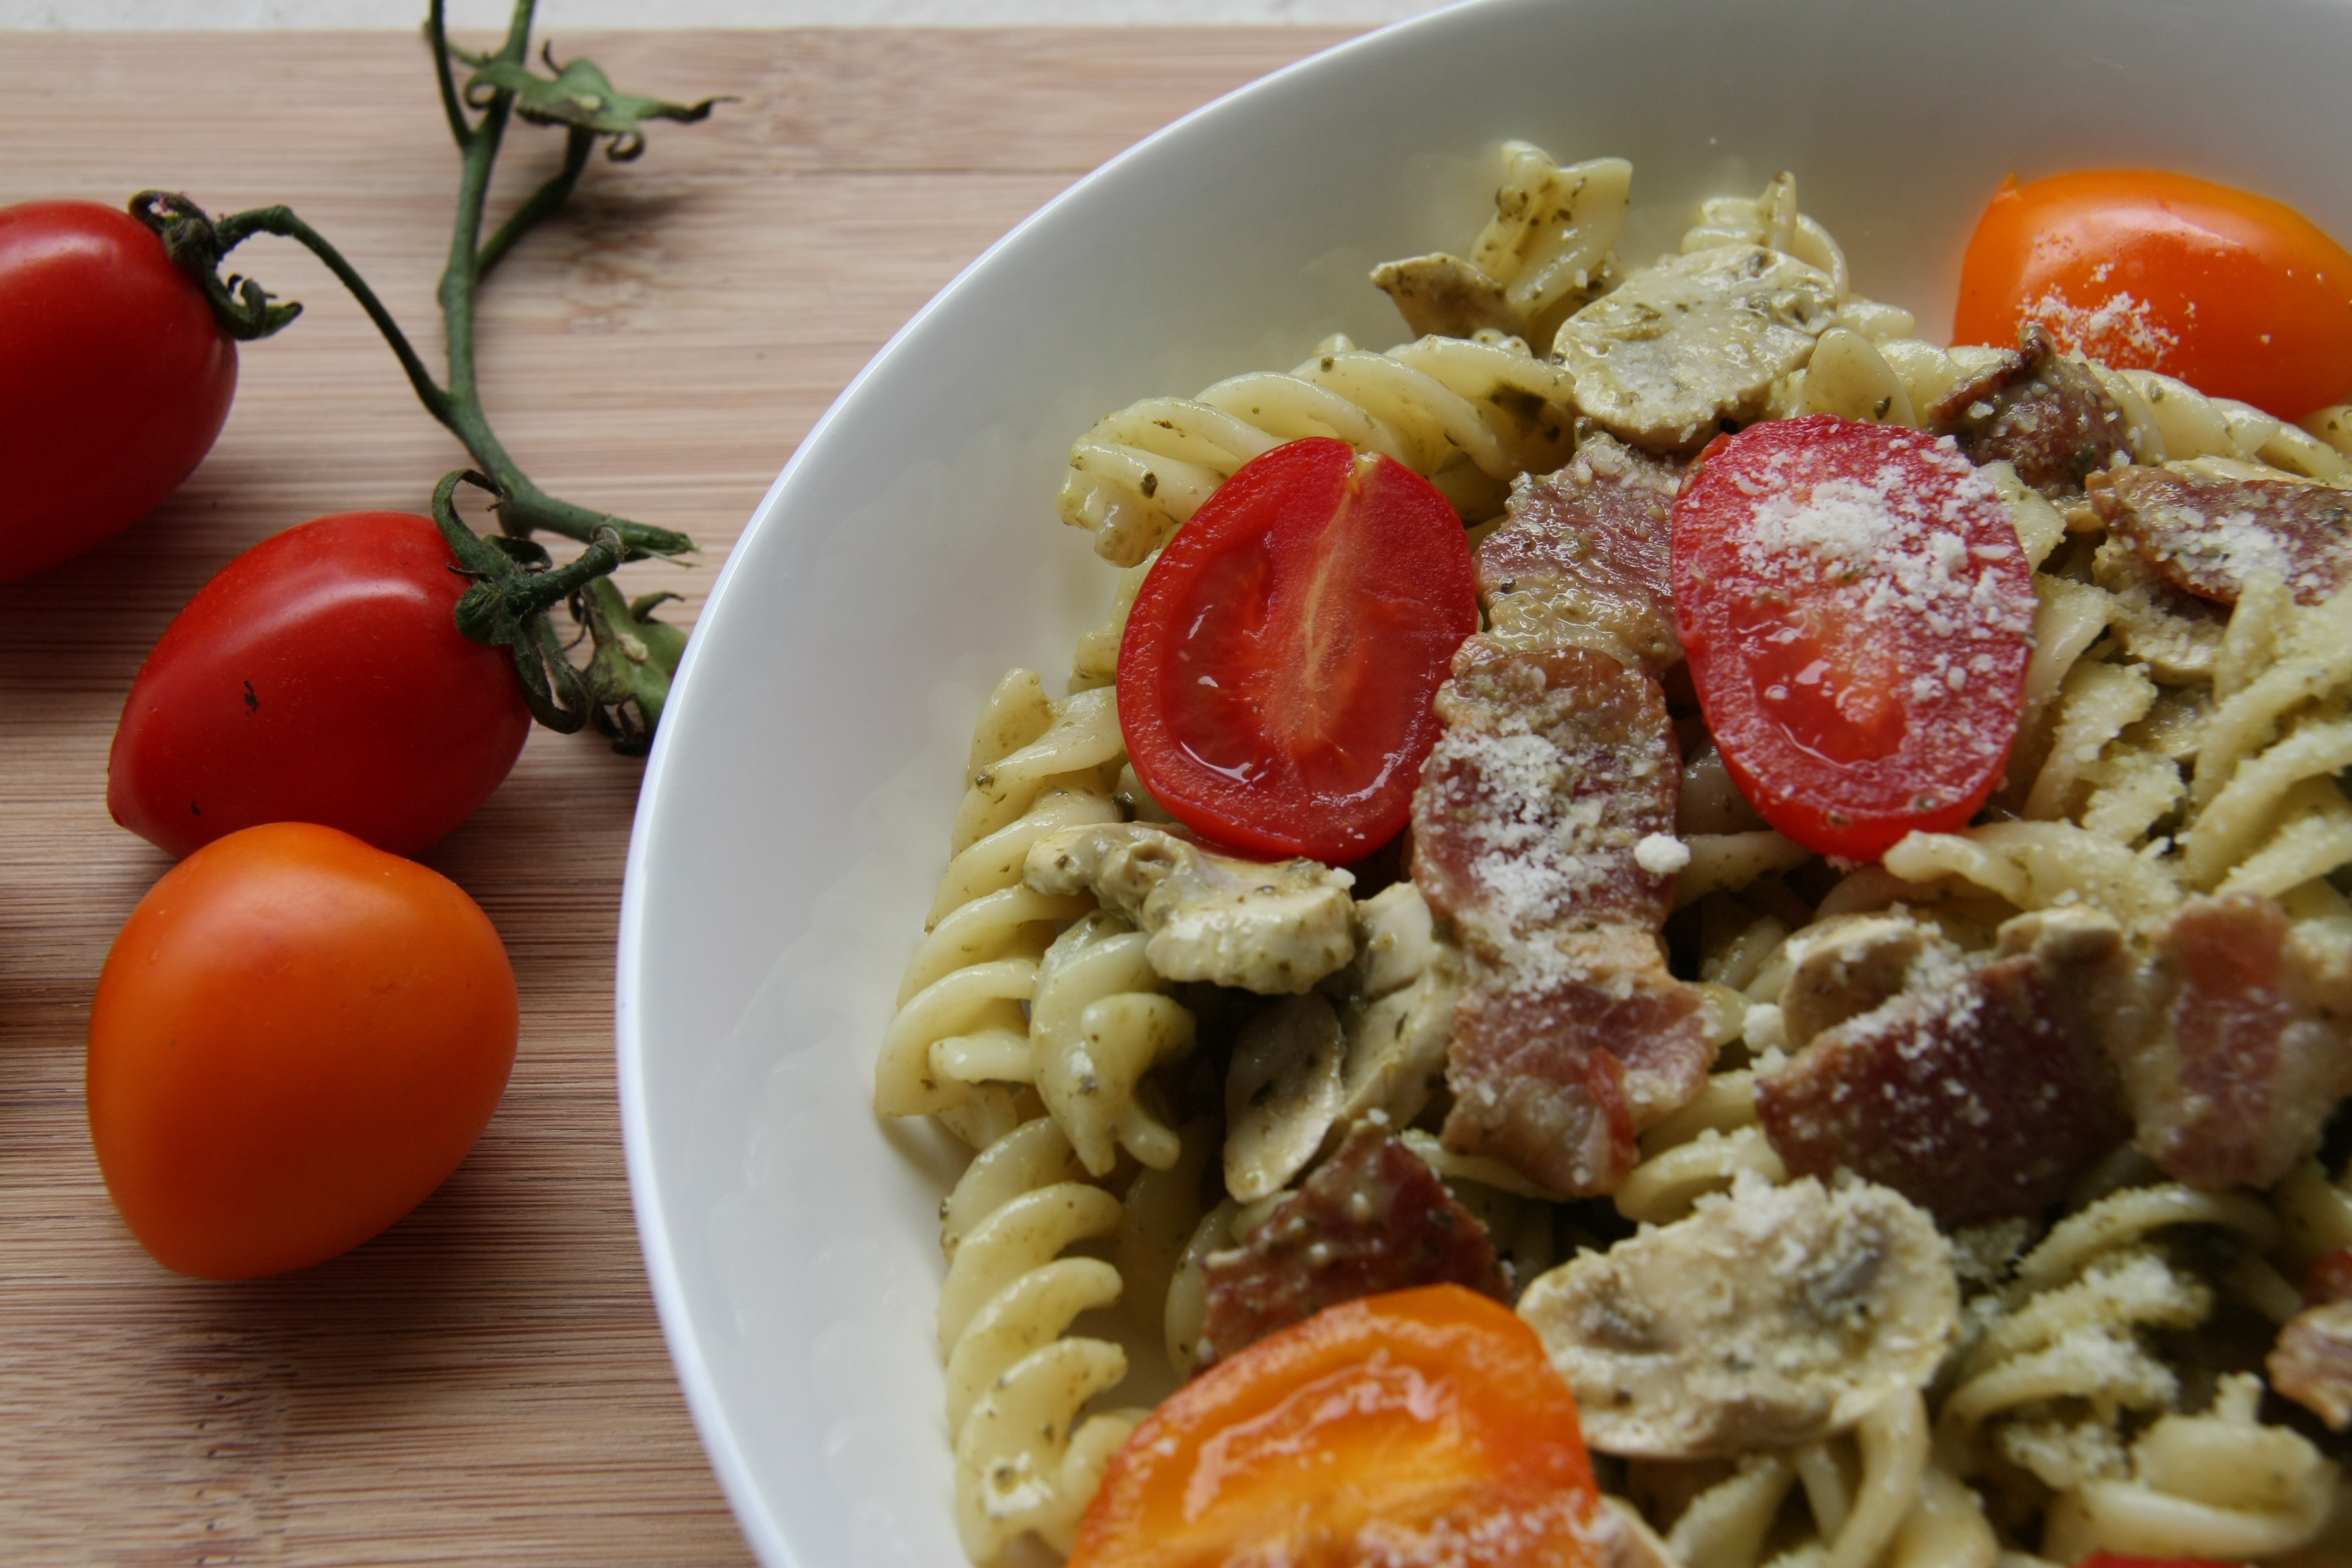
dish, meal, food, produce, vegetable, breakfast, meat, cuisine, pasta, tomato, western, spaghetti, vegetarian food, small fresh, cherry tomatoes, italian food, european food